Old Kilpatrick

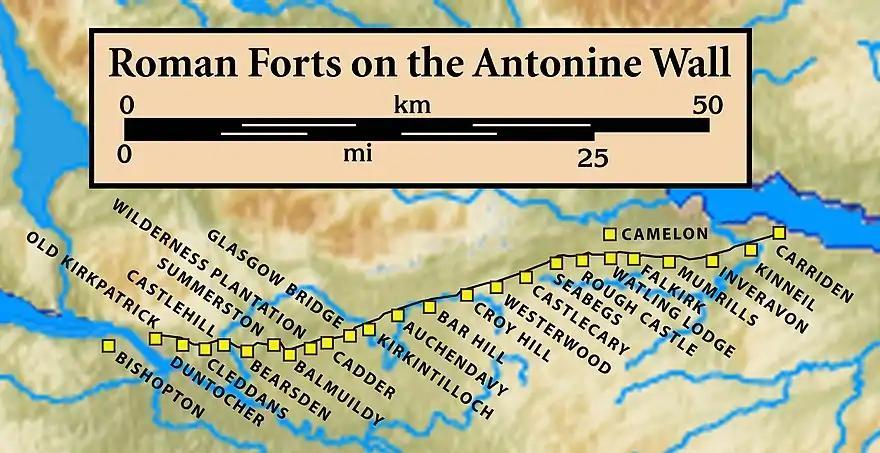
Forts and "Fortlets" associated with the Antonine Wall from west to east: Bishopton, Old Kilpatrick, Duntocher, "Cleddans", Castlehill, Bearsden, "Summerston", Balmuildy, "Wilderness Plantation", Cadder, "Glasgow Bridge", Kirkintilloch, Auchendavy, Bar Hill, Croy Hill, Westerwood, Castlecary, "Seabegs", Rough Castle, Camelon, "Watling Lodge", Falkirk, Mumrills, Inveravon, "Kinneil", Carriden

The western end of the Antonine Wall is at Old Kilpatrick; the eastern end, 59 km distant, is at Bridgeness, to the east in Bo'ness on the Firth of Forth. The route was surveyed during the 18th century, and traced to the Chapel Hill, where various Roman artefacts were found. Lottery funding has been assigned to producing replica distance markers; the West Dunbartonshire marker is to be placed at Old Kilpatrick.